Anthony Wayne

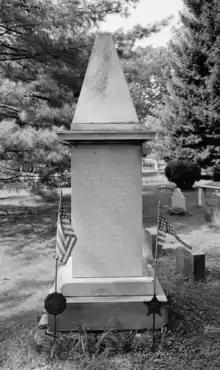
Wayne's grave at St. David's Episcopal Church in Radnor Township, Pennsylvania, which contains Wayne's bones

He was a delegate to the state convention that ratified the United States Constitution in 1788 and lost elections to the Senate and the House that same year. In late 1790, he was elected into the 2nd United States Congress as a representative of Georgia's 1st congressional district. During his brief political career, he would remain loyal to George Washington with support. While in Congress, Wayne promoted the increased militarization of the United States and warned against future attacks from the British. He supported an act of 5,000 troops entering to secure ceded land in the Northwest Territory.